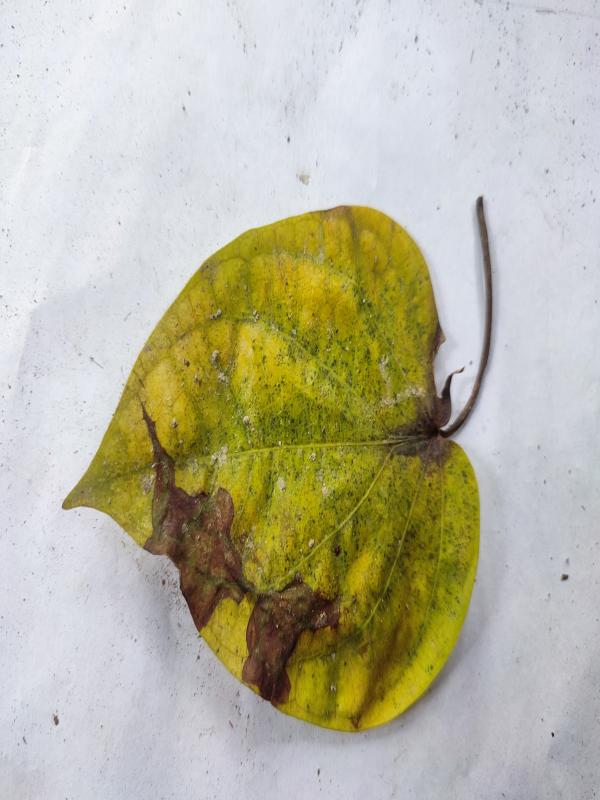
Label: Dried_Leaf